Olaus Michael Schmidt

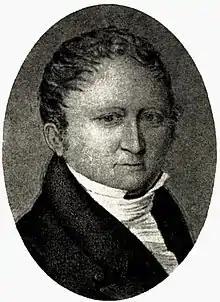
Olaus Michael Schmidt

Olaus Michael Schmidt (11 July 1784 – 5 July 1851) was a Norwegian judge and politician. A Supreme Court Assessor by profession, he served one term in the Norwegian Parliament, and was the Minister of Justice and the Police for four non-consecutive terms between 1838 and 1848.